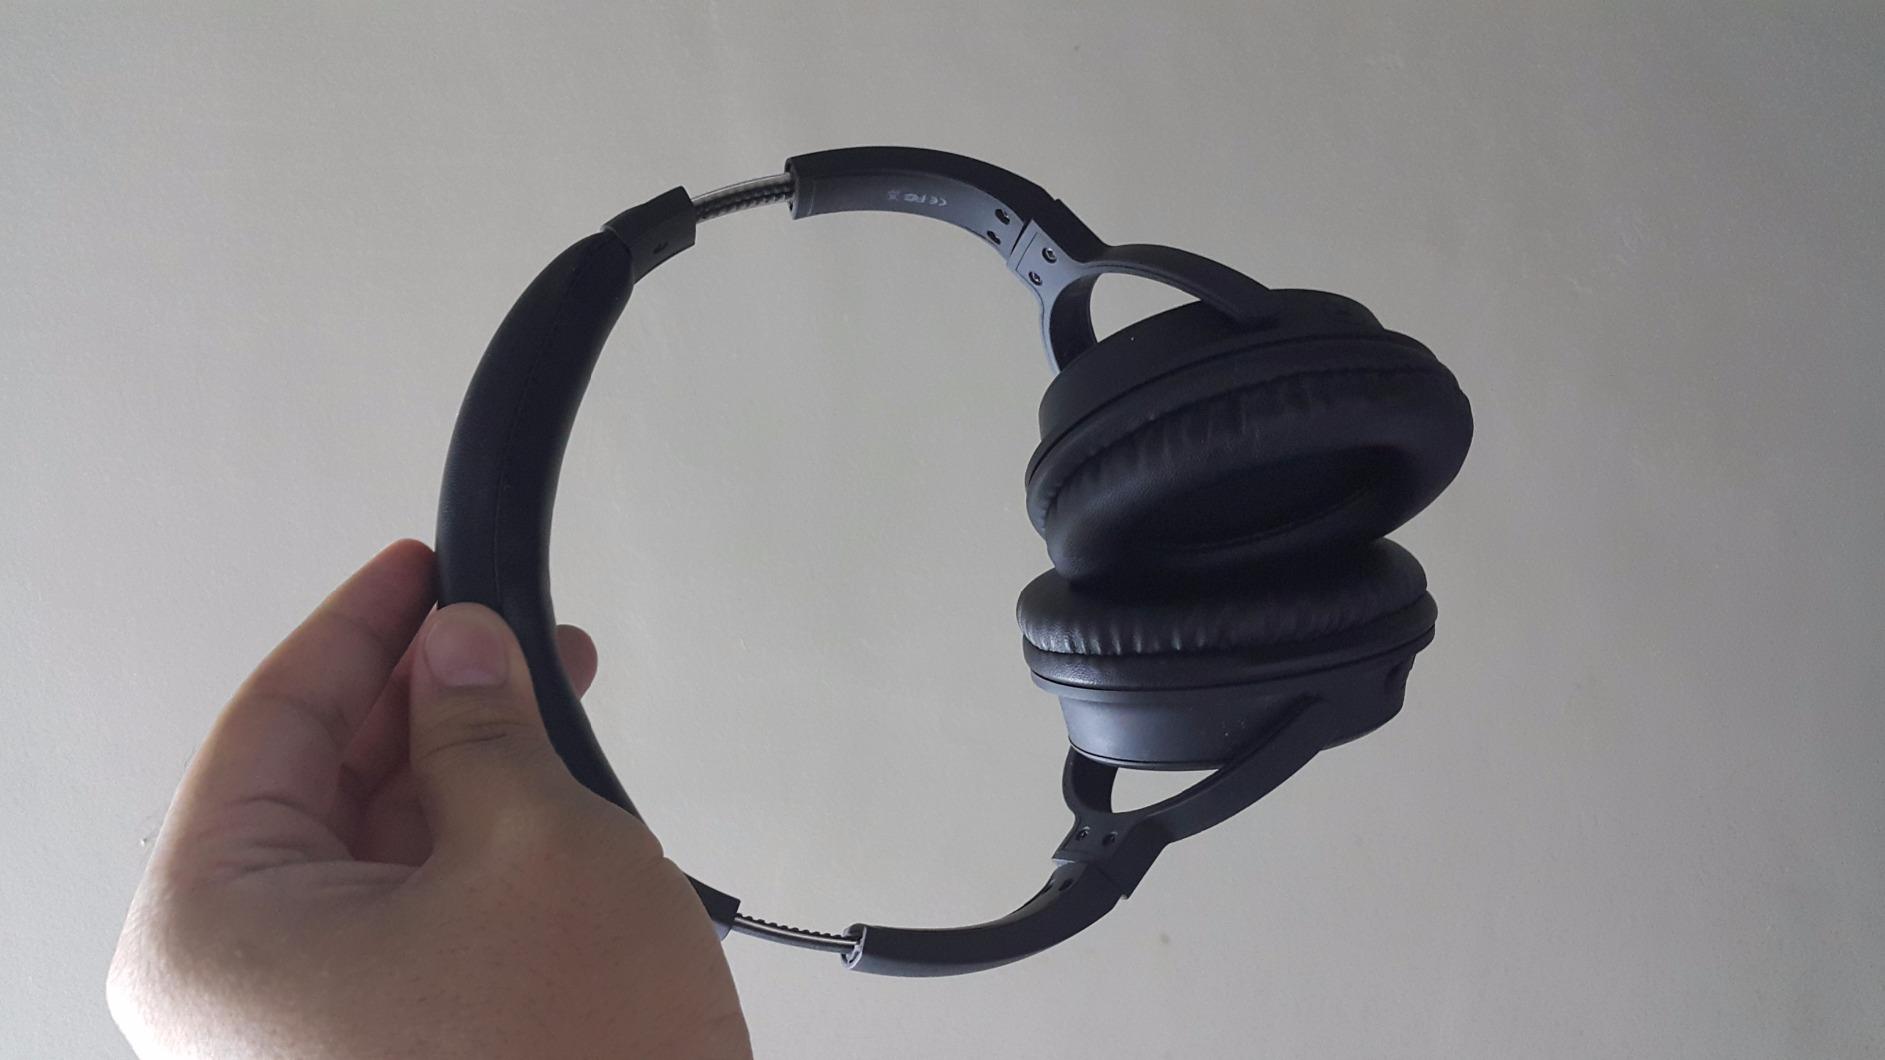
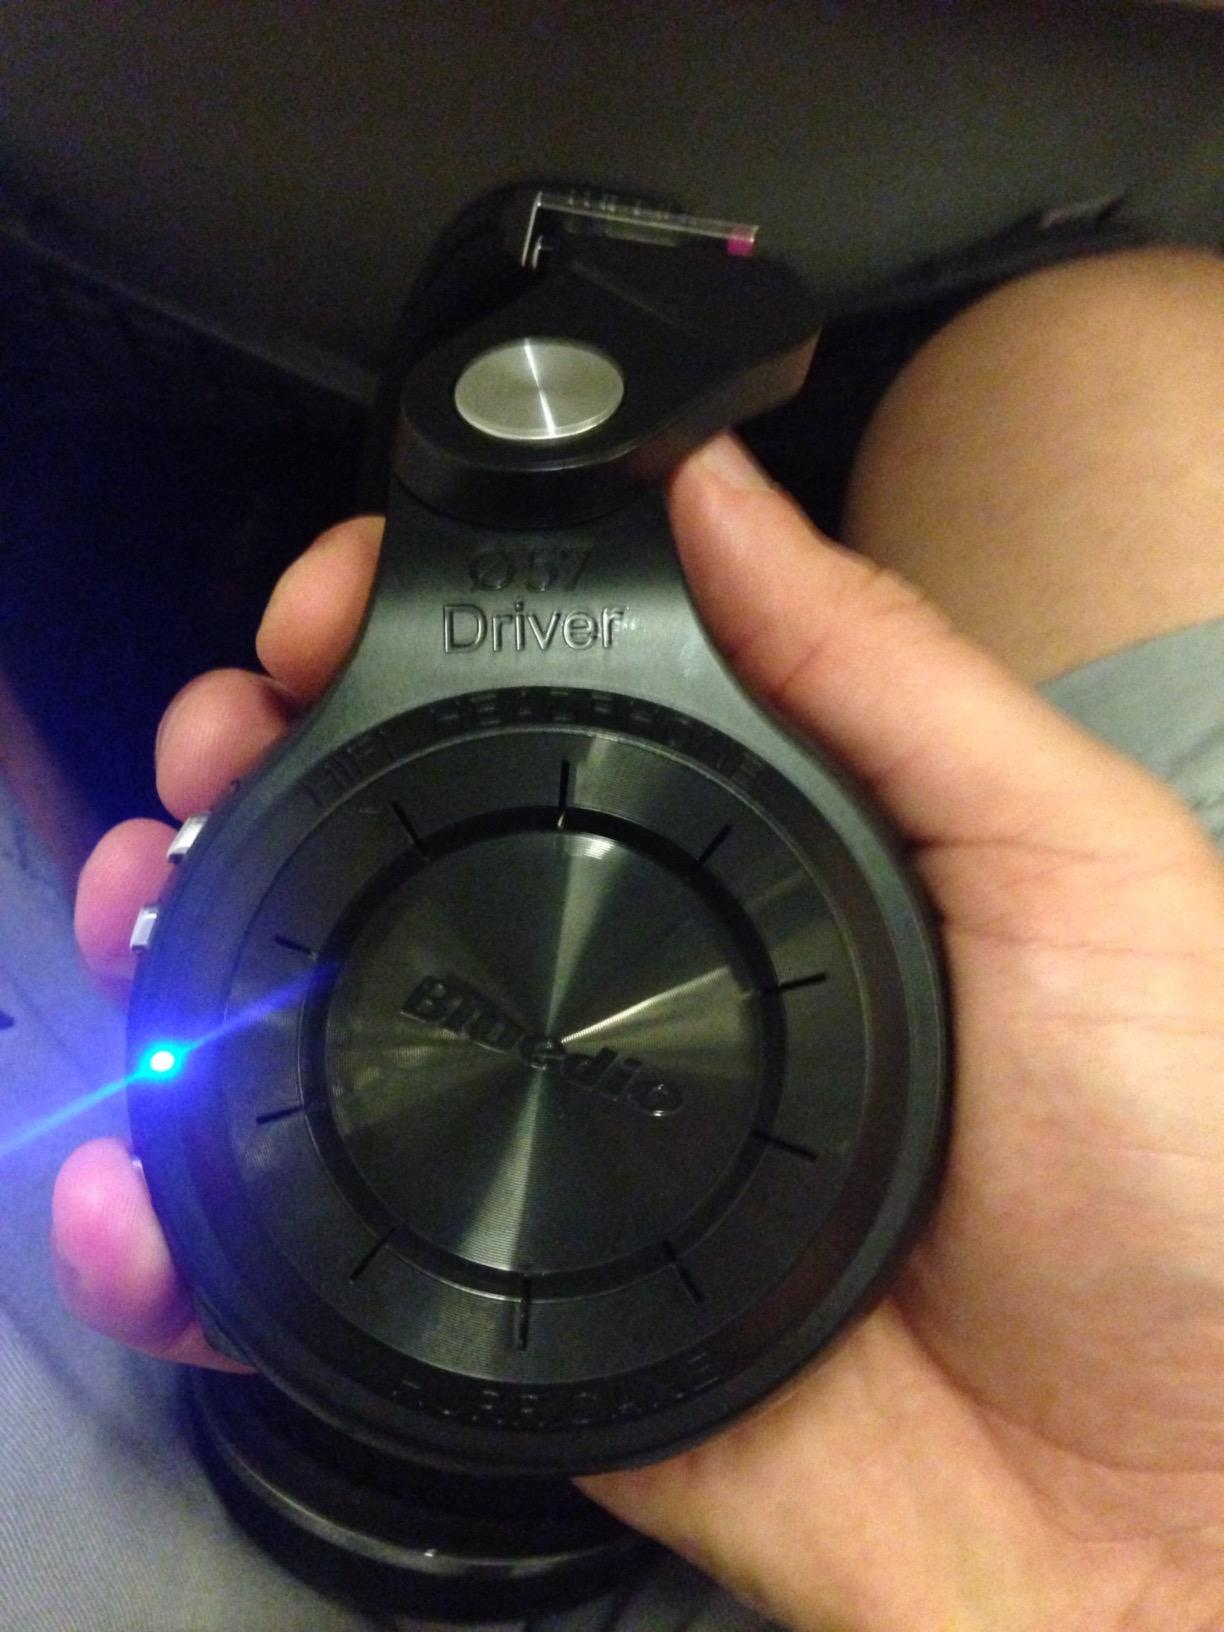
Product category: headphones
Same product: no